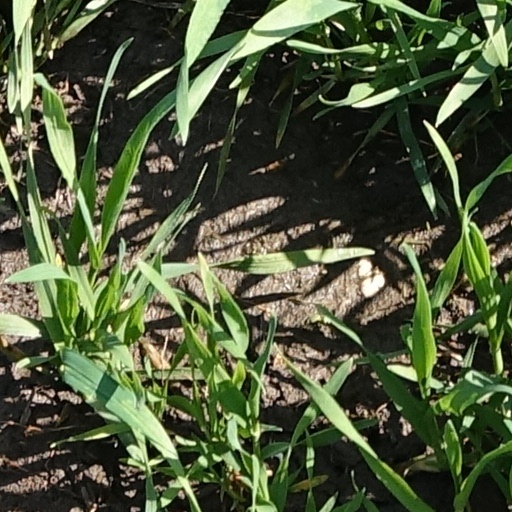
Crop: wheat